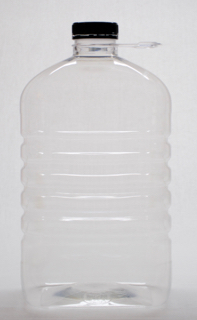
Waste category: plastic